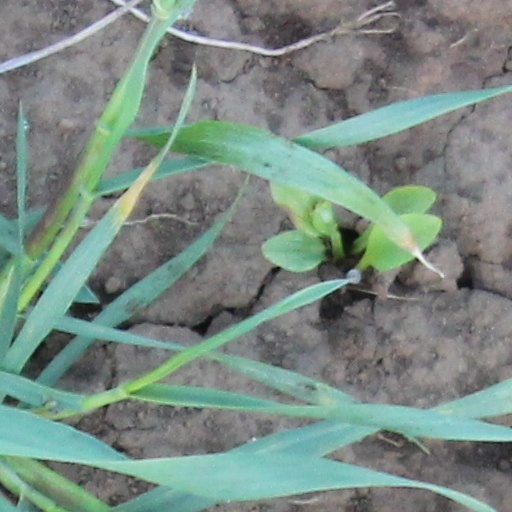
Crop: wheat